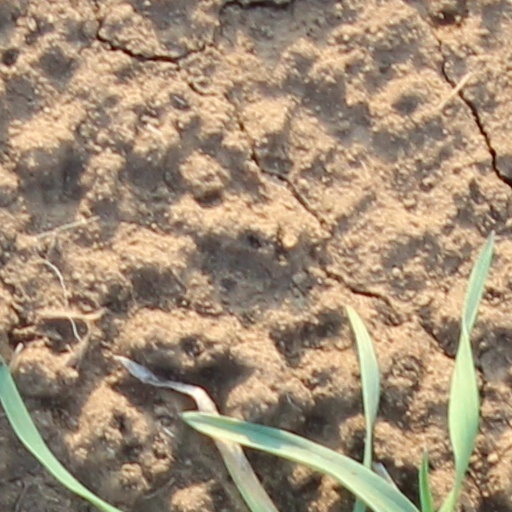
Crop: wheat